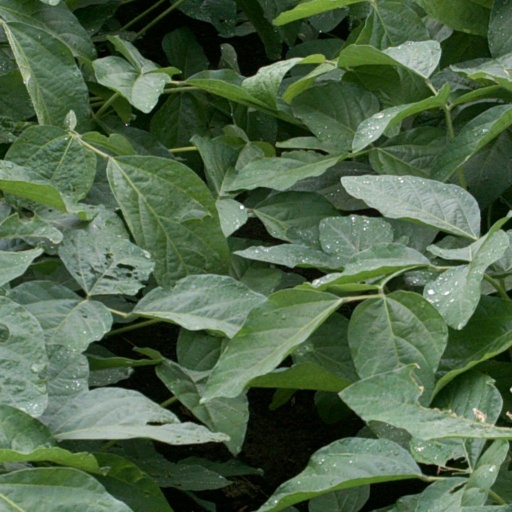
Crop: soybean